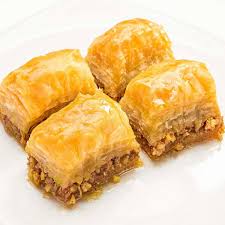
Yemek: baklava